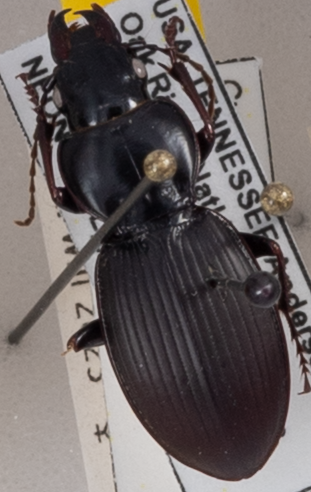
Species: Cyclotrachelus sodalis sodalis
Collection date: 2022-06-22
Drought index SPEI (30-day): -0.58
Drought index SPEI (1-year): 0.23
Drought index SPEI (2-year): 0.03